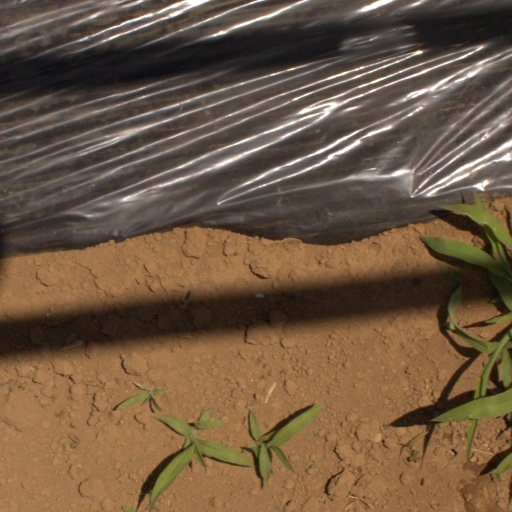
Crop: Jerusalem artichoke